Lyonnaise cuisine

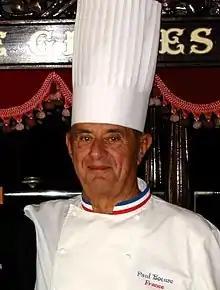
Chef Paul Bocuse

It was in the eighteenth century that ice cream was introduced to Lyon by an Italian, Spreafico. The modern culinary reputation of Lyon was truly born with the publication of a poem by Joseph de Berchoux, glorifying the local cuisine. He was born in Roanne in 1760, and moved to Lyon in 1770. His work, "Gastronomie ou l'homme des champs à table", which was translated into several languages, introduced the idea of "eating well" in French culture and dispersed the new word "gastronomy".